George Welch (pilot)

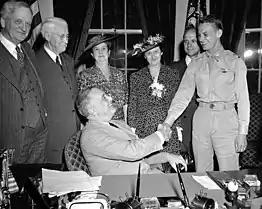
Senator James H. Hughes (D-del.); Mrs. Hughes; Mrs. Julia Welch Schwartz and Mr. George L. Schwartz, Welch's parents; and Lieutenant Welch shaking hands with President Roosevelt, 1942

George Schwartz Welch (May 10, 1918 – October 12, 1954) was a World War II triple ace, a Distinguished Service Cross recipient, and an experimental aircraft pilot after the war. Welch is best known for having been one of the few United States Army Air Corps fighter pilots able to get airborne to engage Japanese forces in the attack on Pearl Harbor and for his work as a test pilot. Welch resigned from the United States Army Air Forces as a major in 1944, and became a test pilot for North American Aviation.